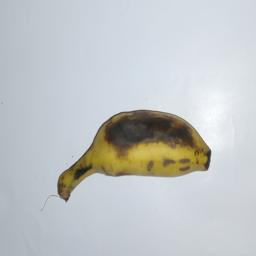
Banana variety: Champa Kola